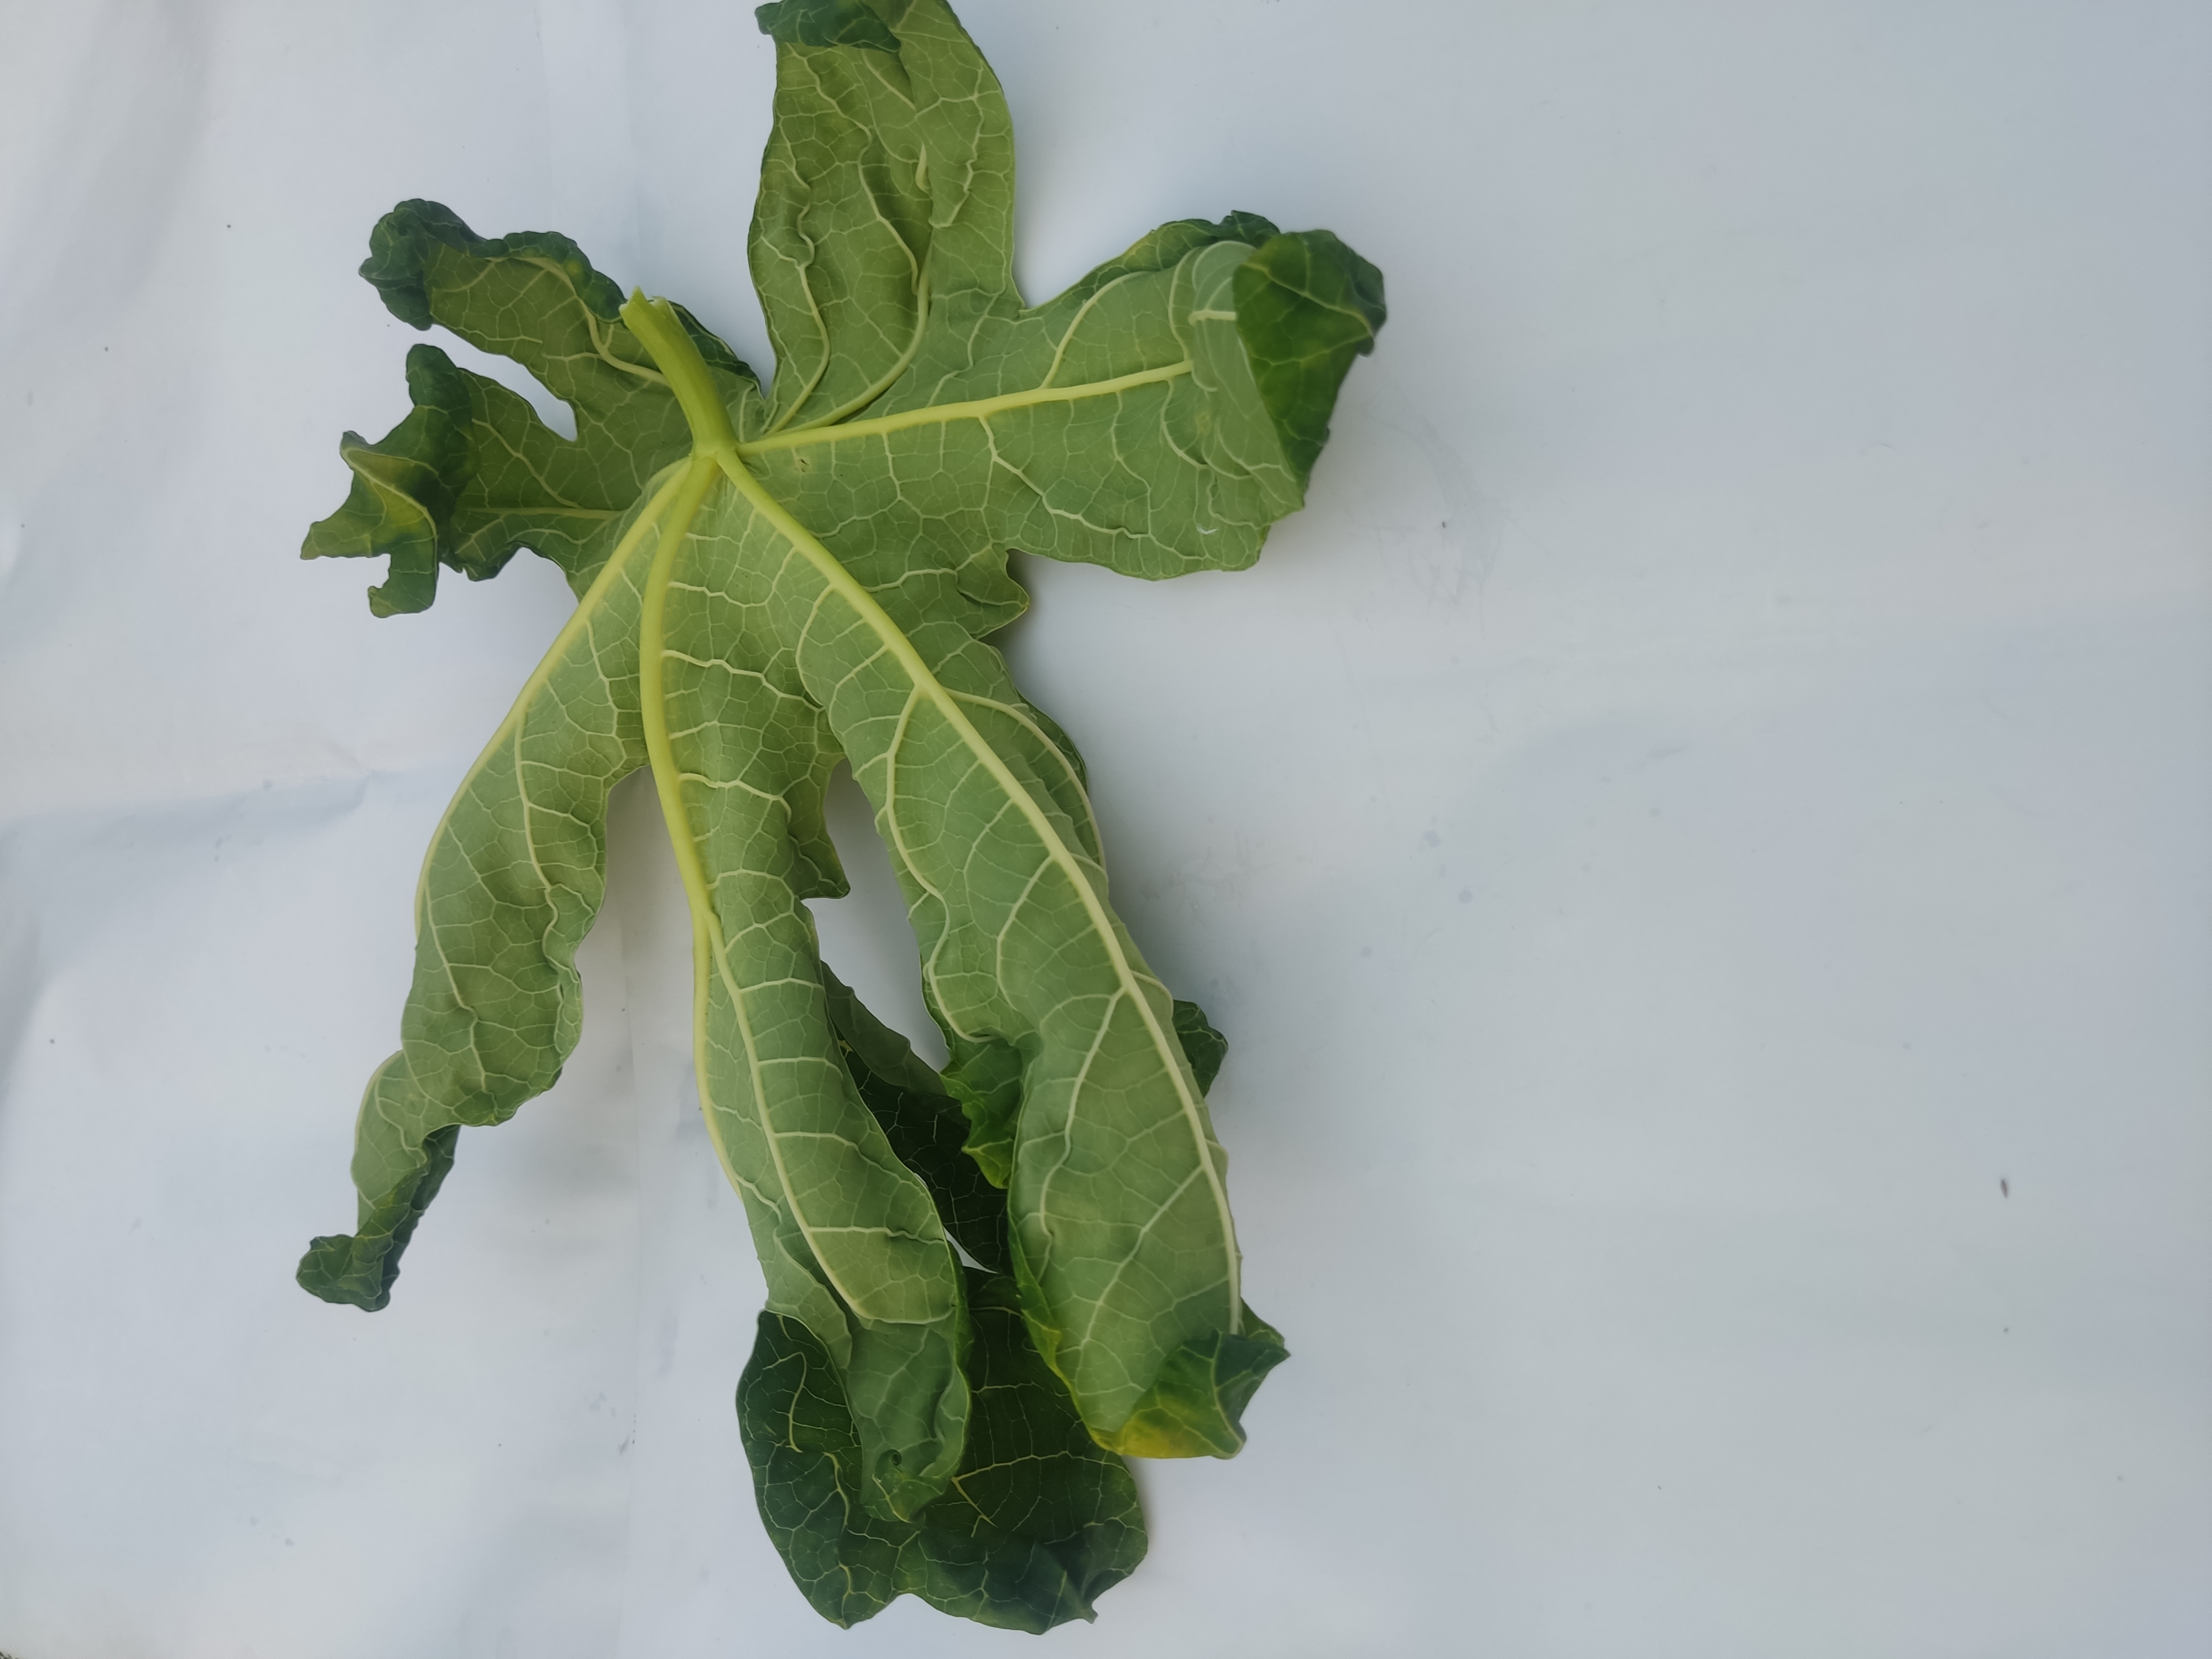
Label: Leaf Curl